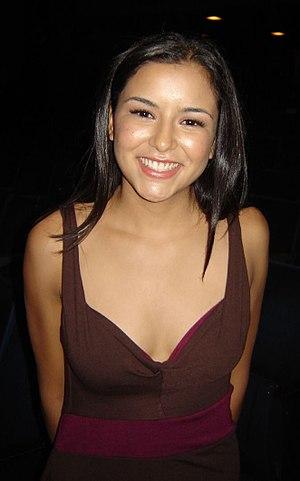
Emily Clara Rios est une actrice américaine née le 27 avril 1989 à Los Angeles.